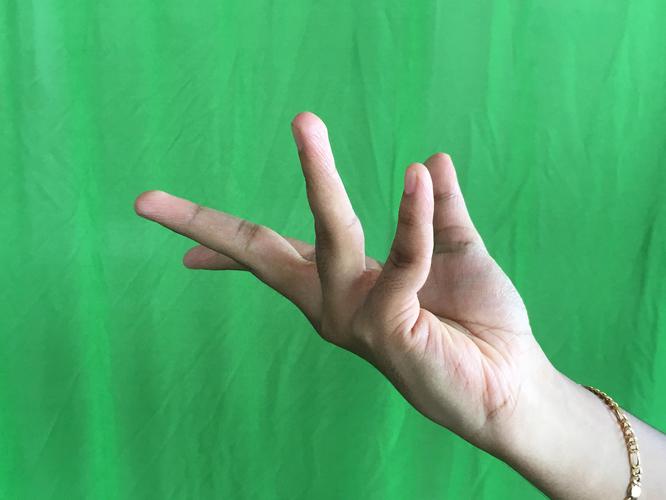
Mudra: Alapadmam
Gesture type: single_hand